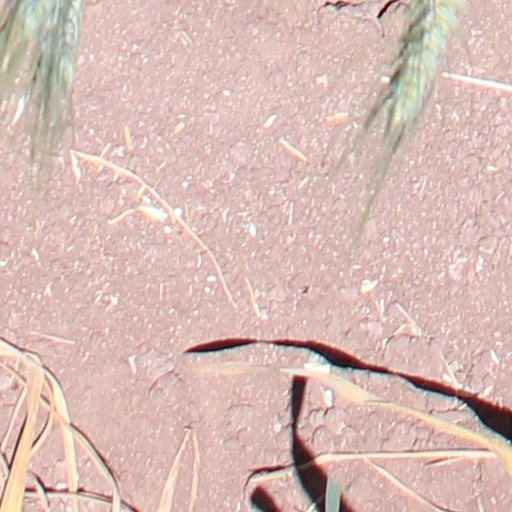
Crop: wheat